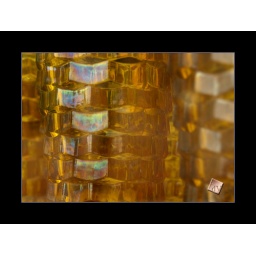
A shot of faceted water glasses for sale in the shop window of one of the stores on Austin Ave.